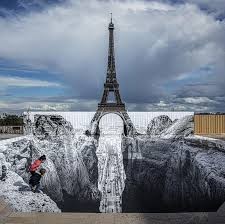
Landmark: Eiffel Tower